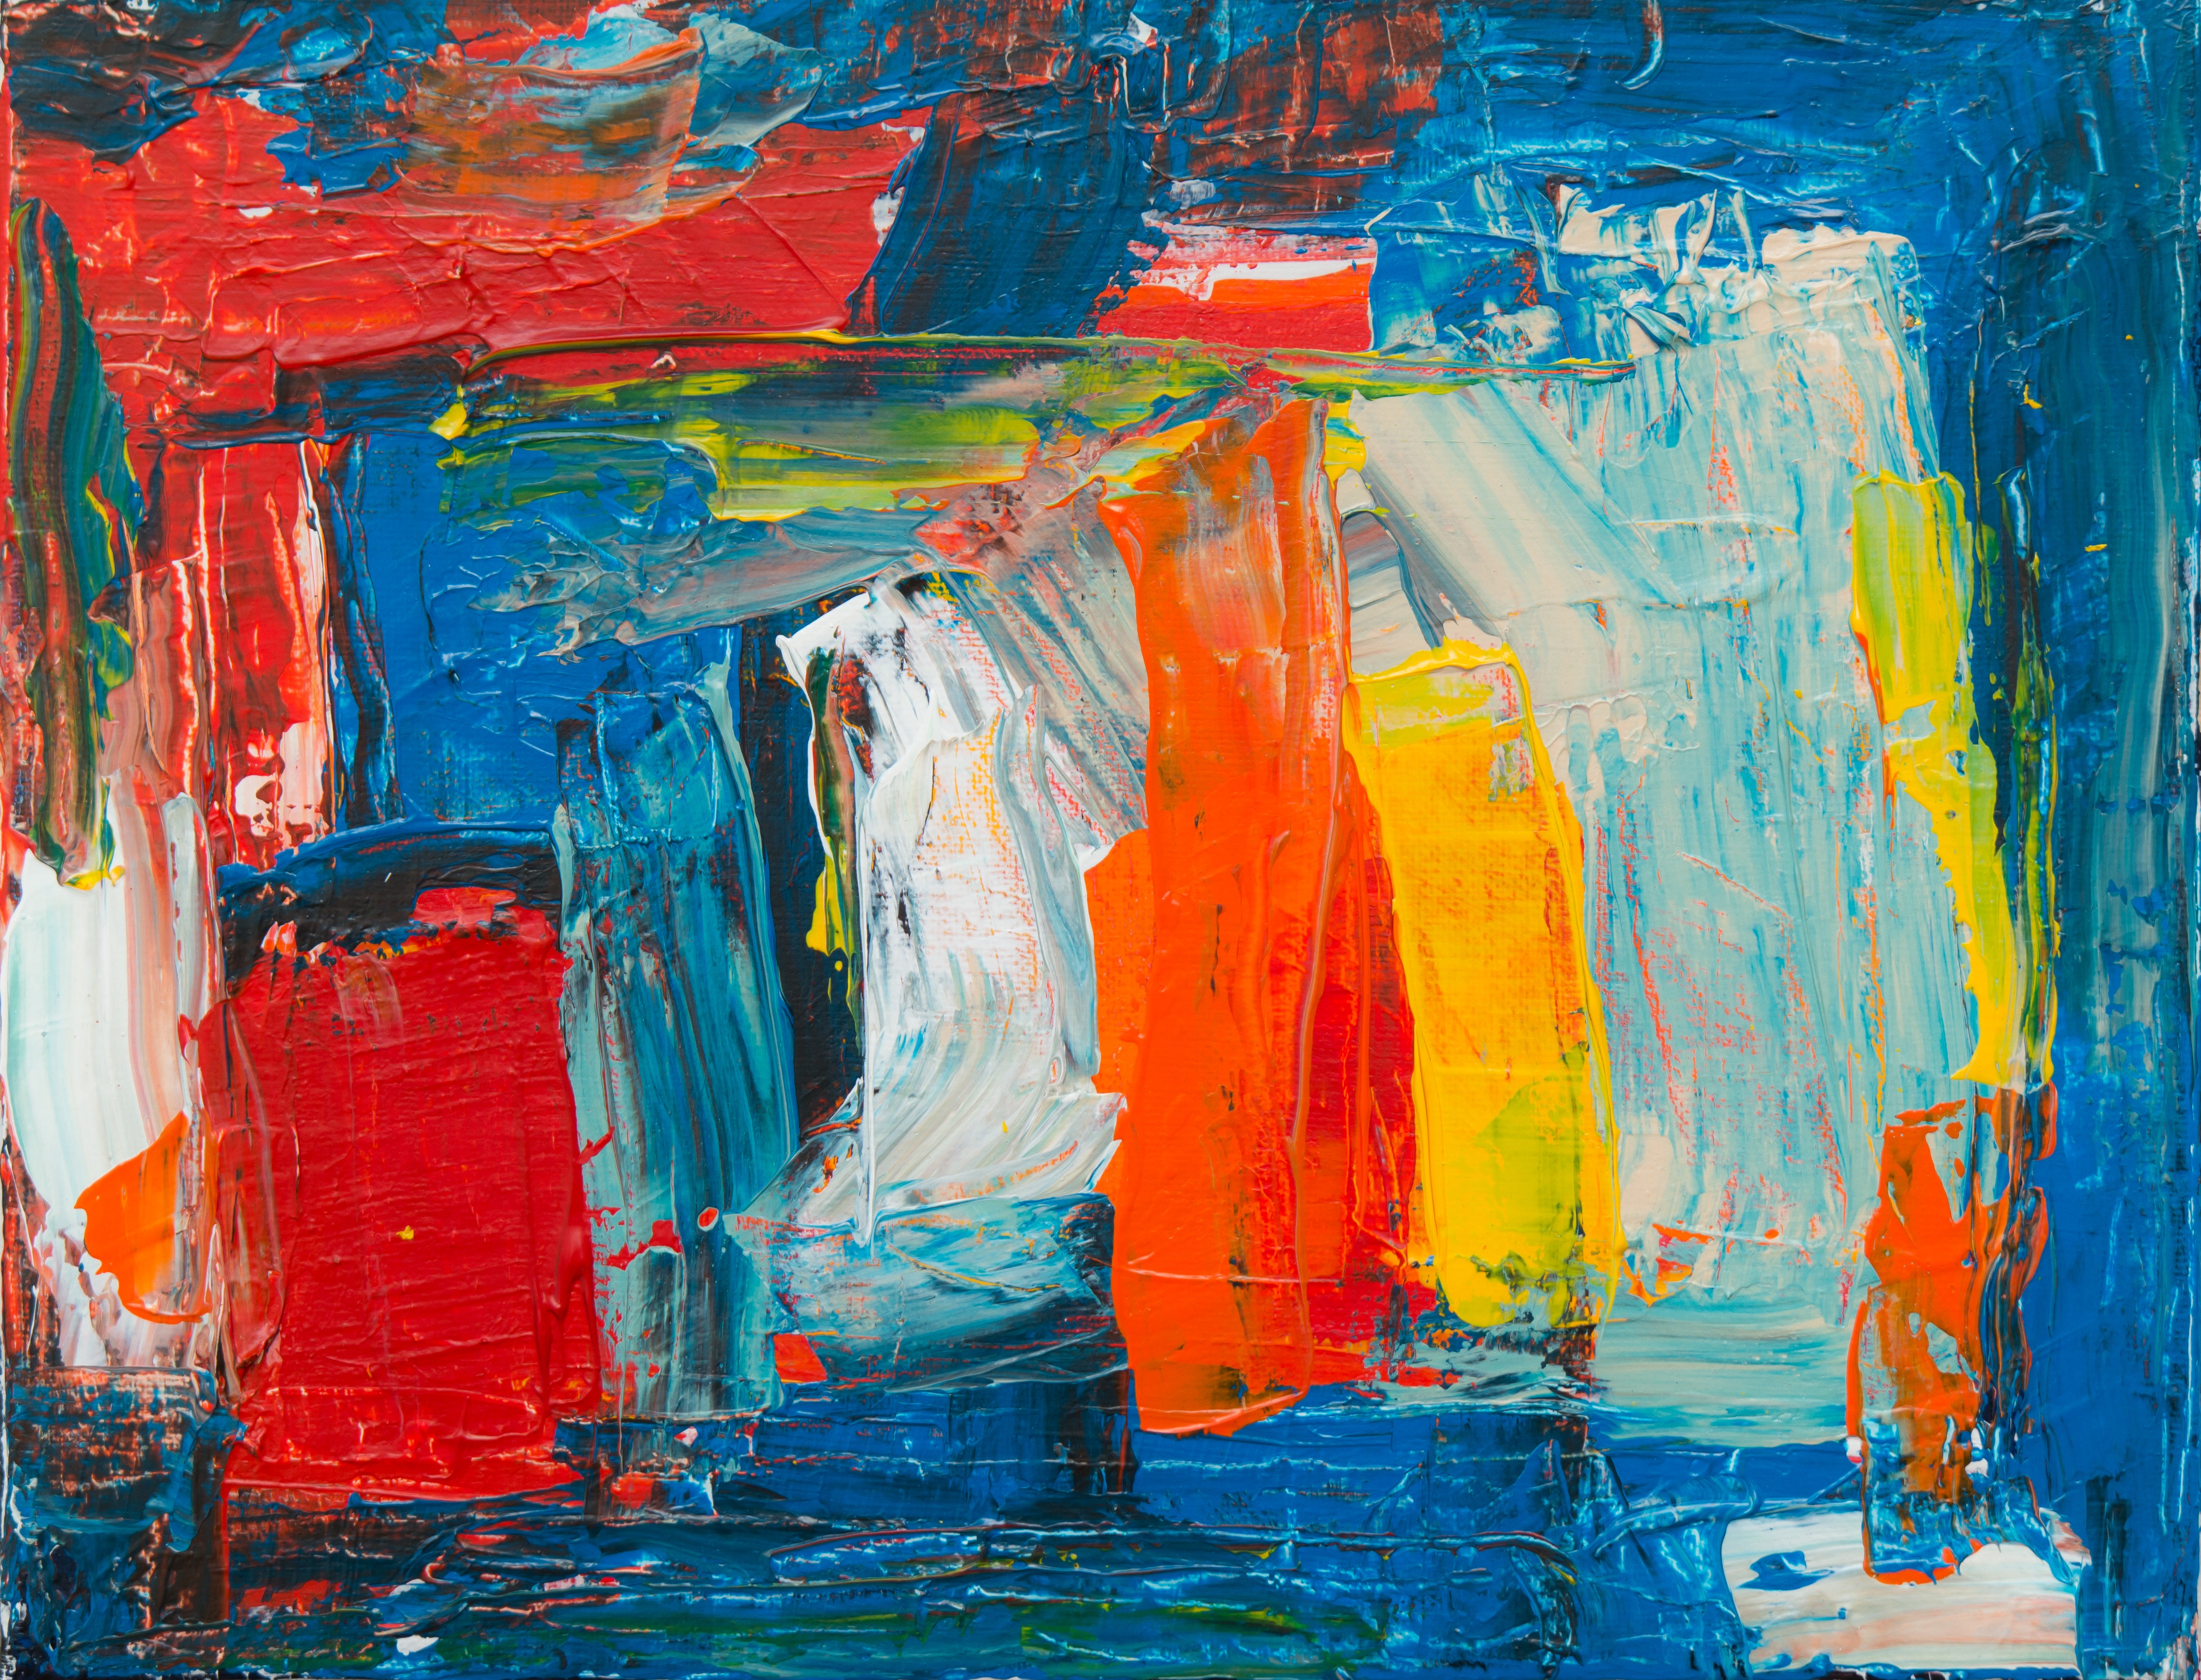
blue, modern art, painting, red, art, acrylic paint, child art, visual arts, paint, artwork, pastel